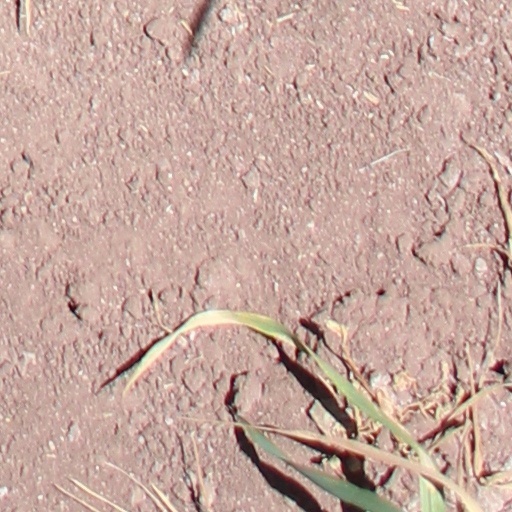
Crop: wheat